Beyond the Black Rainbow

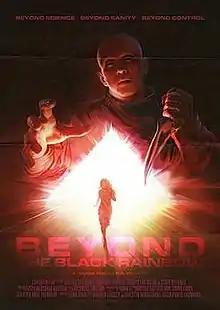
Theatrical release poster

Beyond the Black Rainbow is a 2010 Canadian psychedelic science fiction horror film written and directed by Panos Cosmatos in his feature film debut. It stars Michael Rogers and Eva Allan.